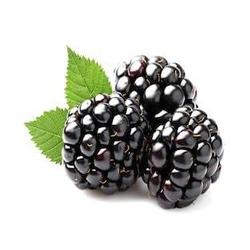
Label: Blackberry